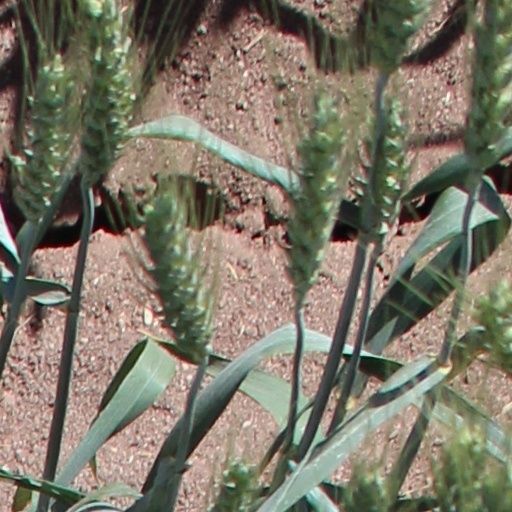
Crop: wheat